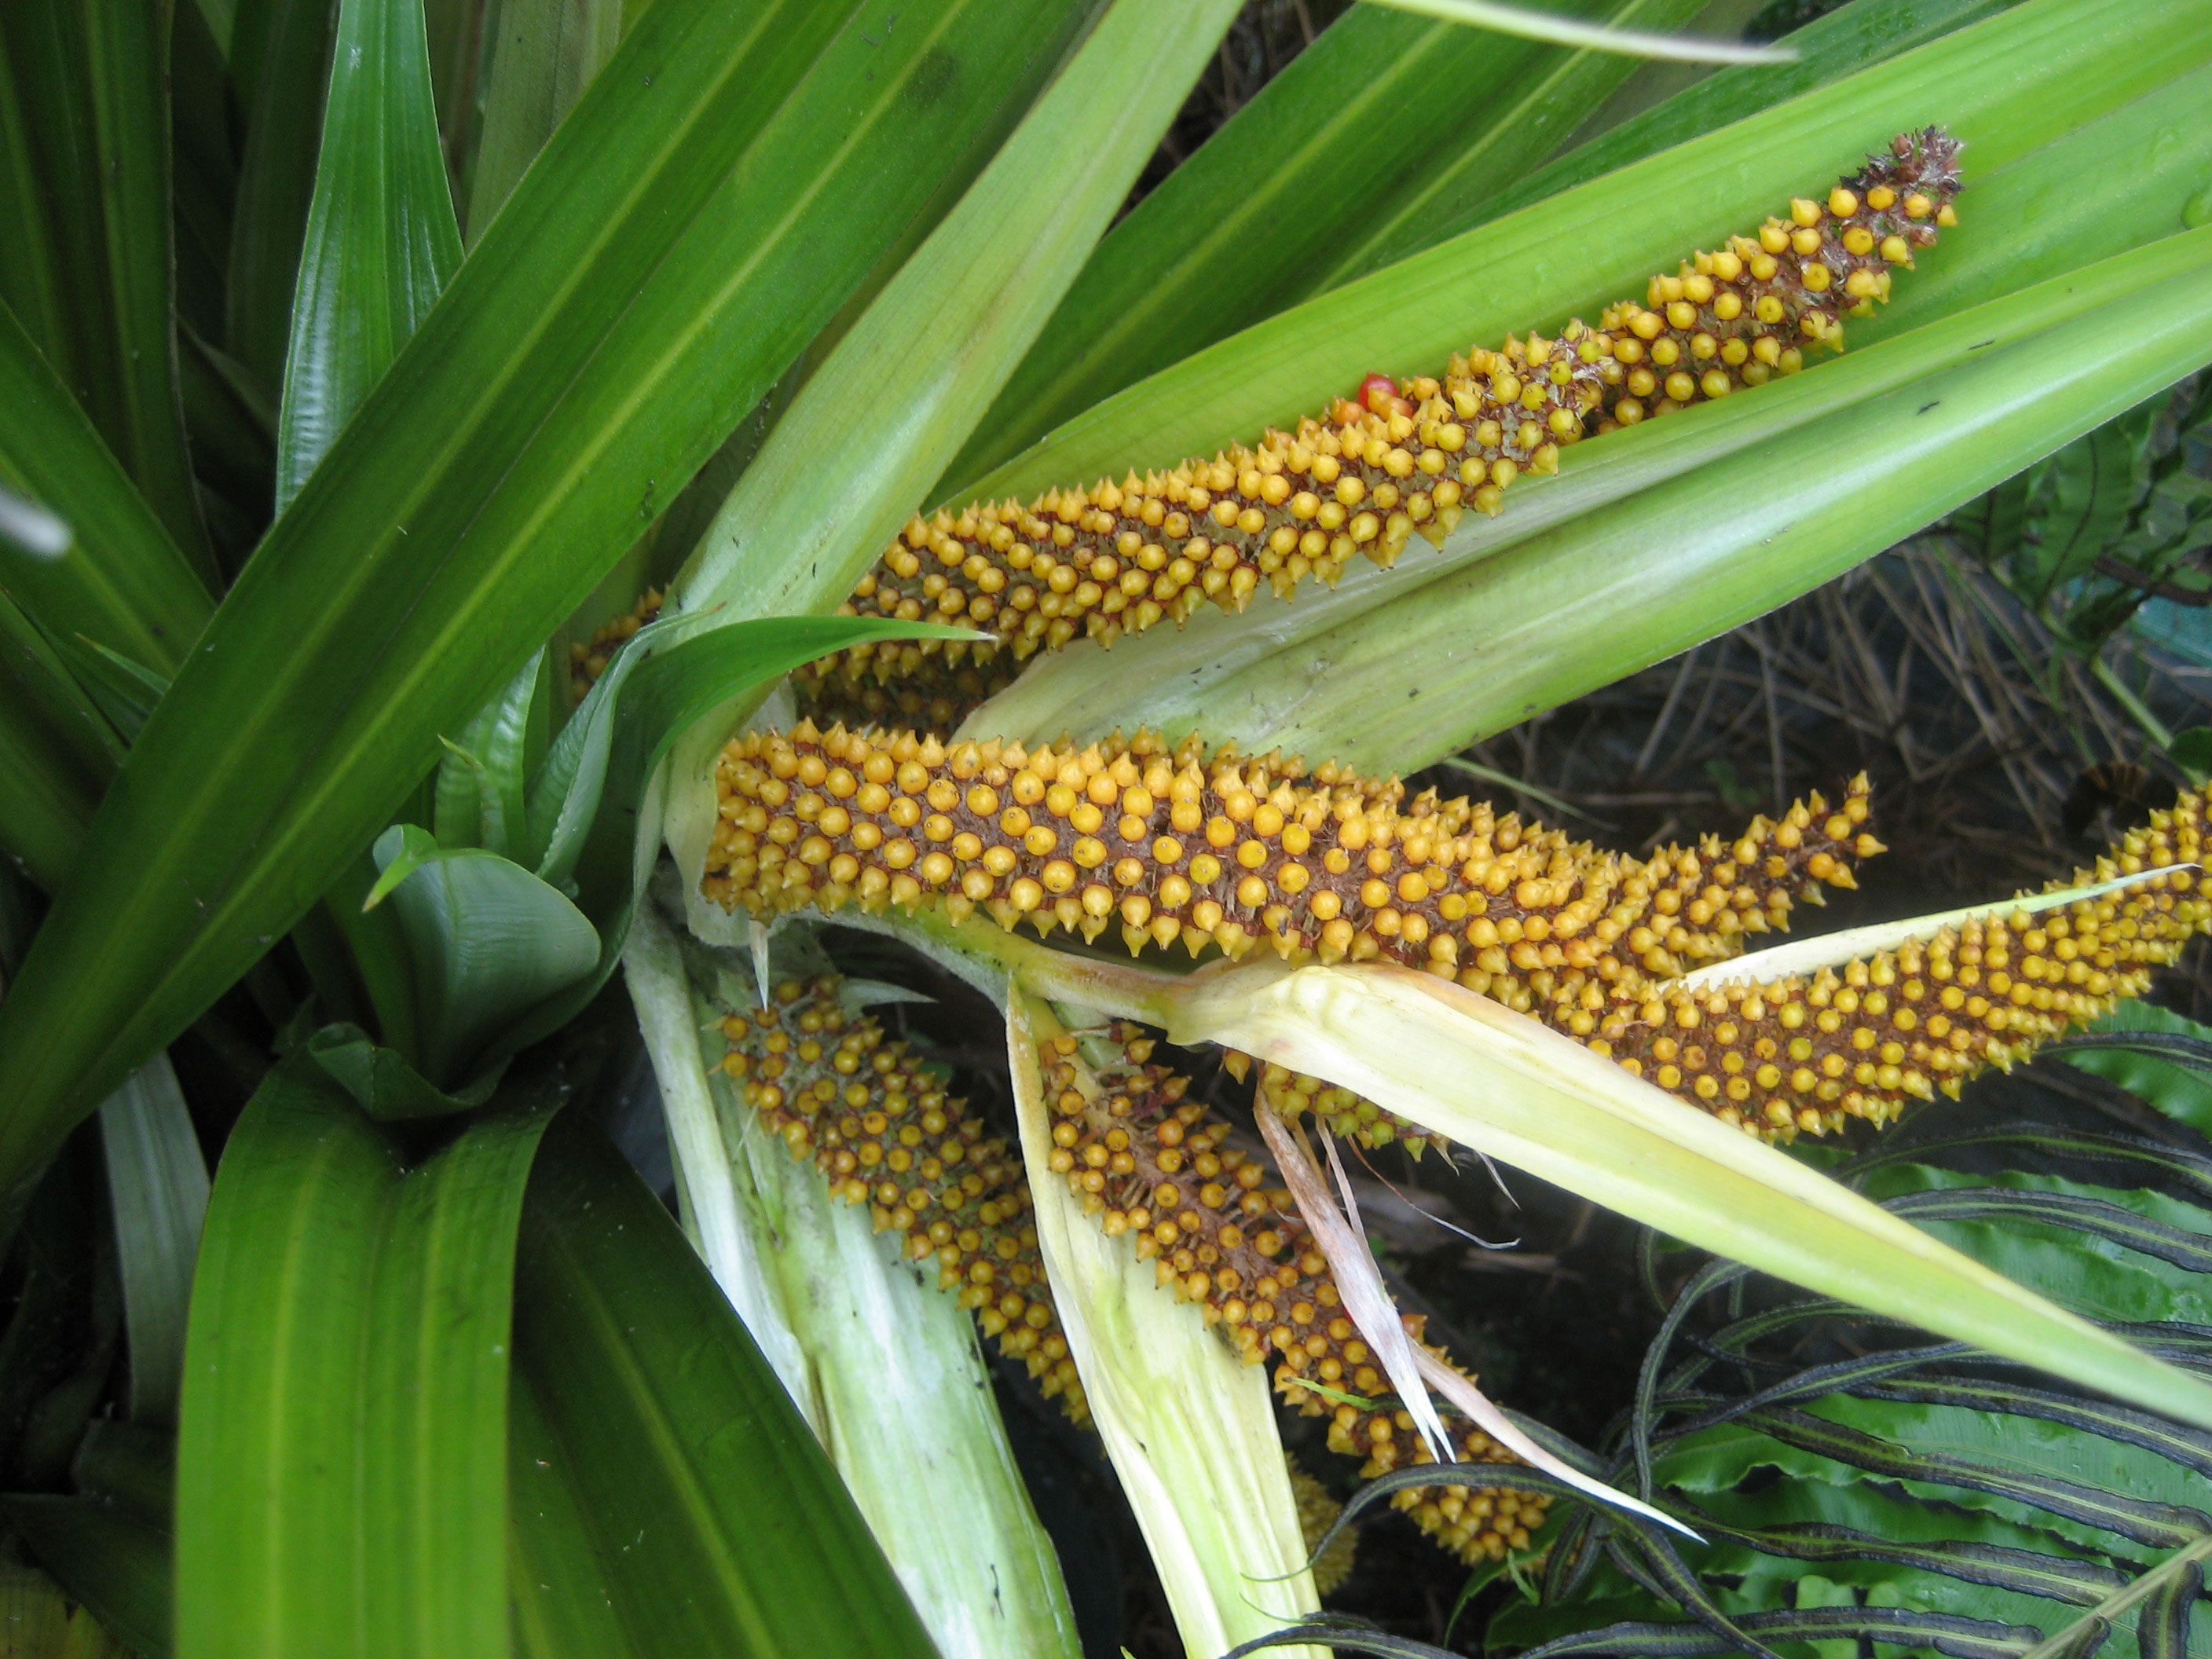
tree, nature, plant, flower, foliage, dish, food, green, jungle, produce, crop, botany, agriculture, flora, trees, leaves, berries, new zealand, wallpaper, culture, maize, light green, corn on the cob, flowering plant, commodity, palm branches, epiphyte forest, grass family, land plant, arecales, food grain, botanical garden auckland, hastatum collospermum, related astelia, kahakaha, little yellow fruit, australia origin